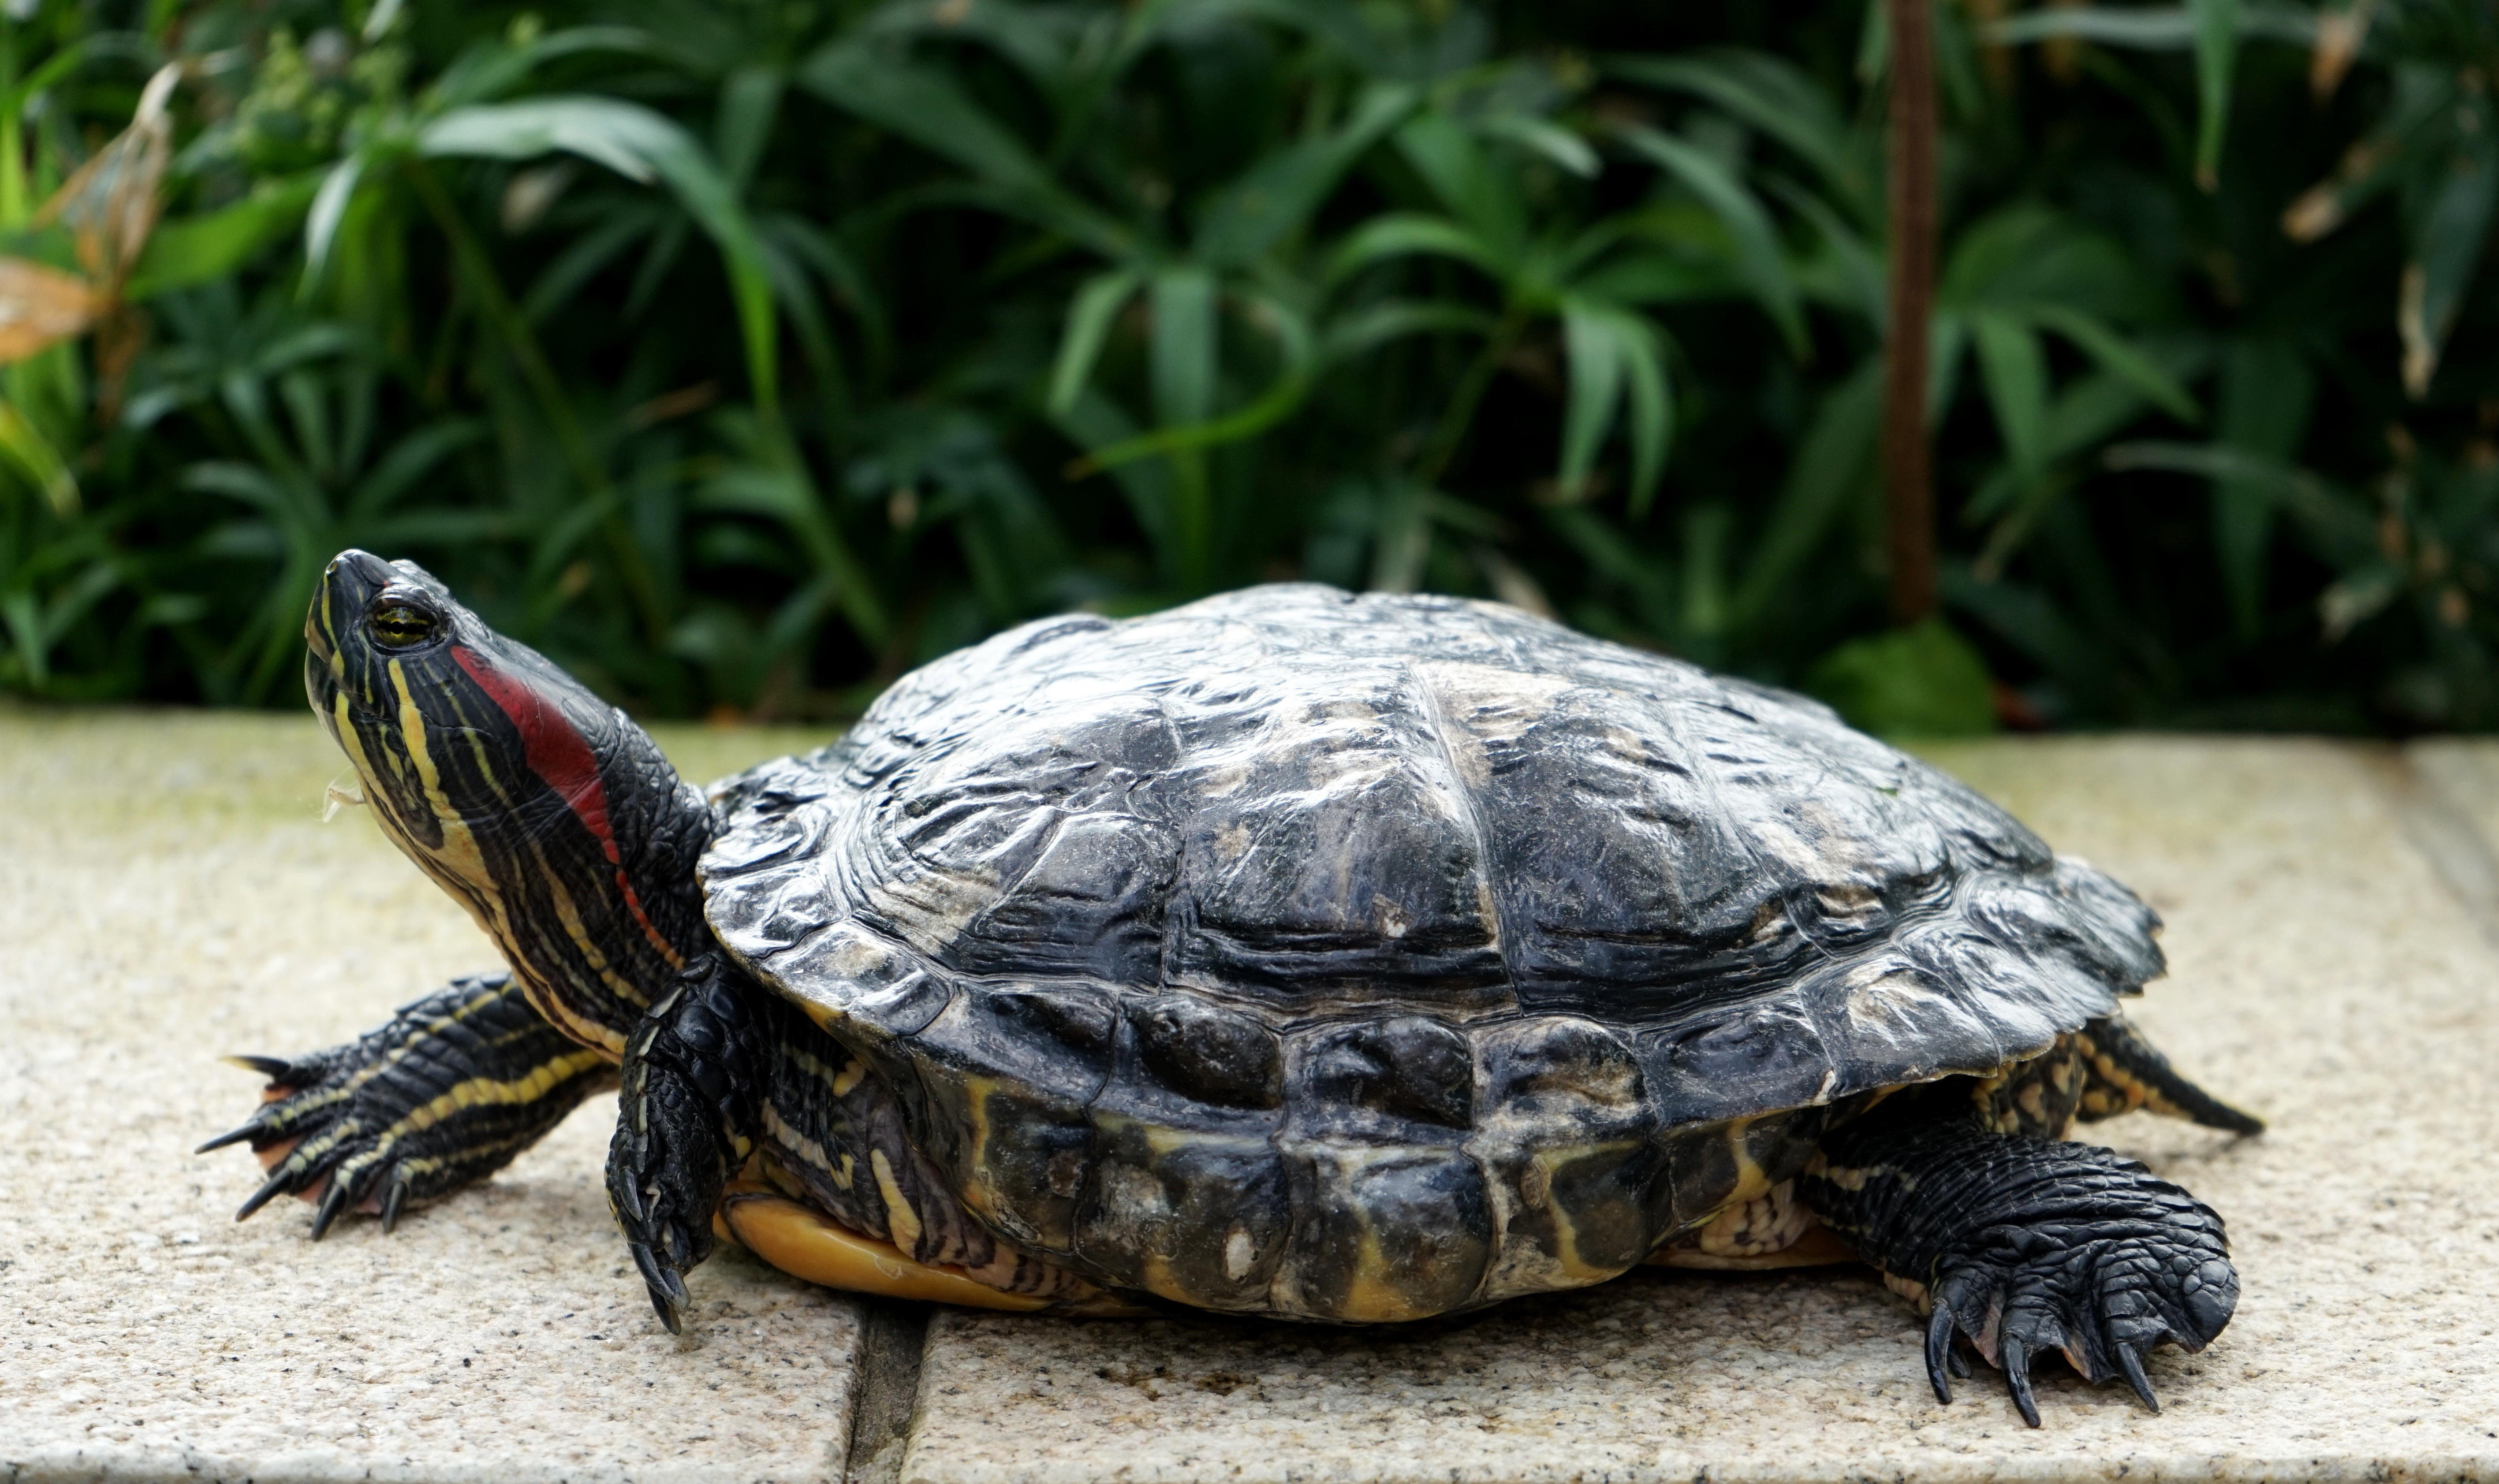
sun, wildlife, zoo, turtle, sea turtle, reptile, fauna, head, tortoise, vertebrate, box turtle, panzer, water creature, common snapping turtle, emydidae, chelydridae